Epicleas (admiral)

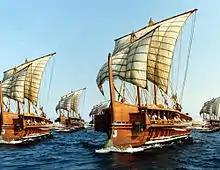
Fleet of triremes made up of photographs of the modern full-sized replica "Olympias".

Epicleas was an admiral from Sparta during the Peloponnesian War.